Mihail Sorbul

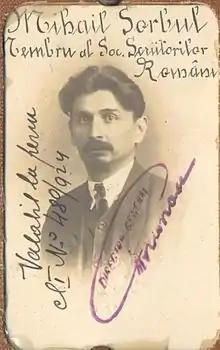
Mihail Sorbul

Mihail Sorbul (pen name of Mihail Smolsky; October 16 (or 19), 1885 – December 20, 1966) was a Romanian playwright and novelist.